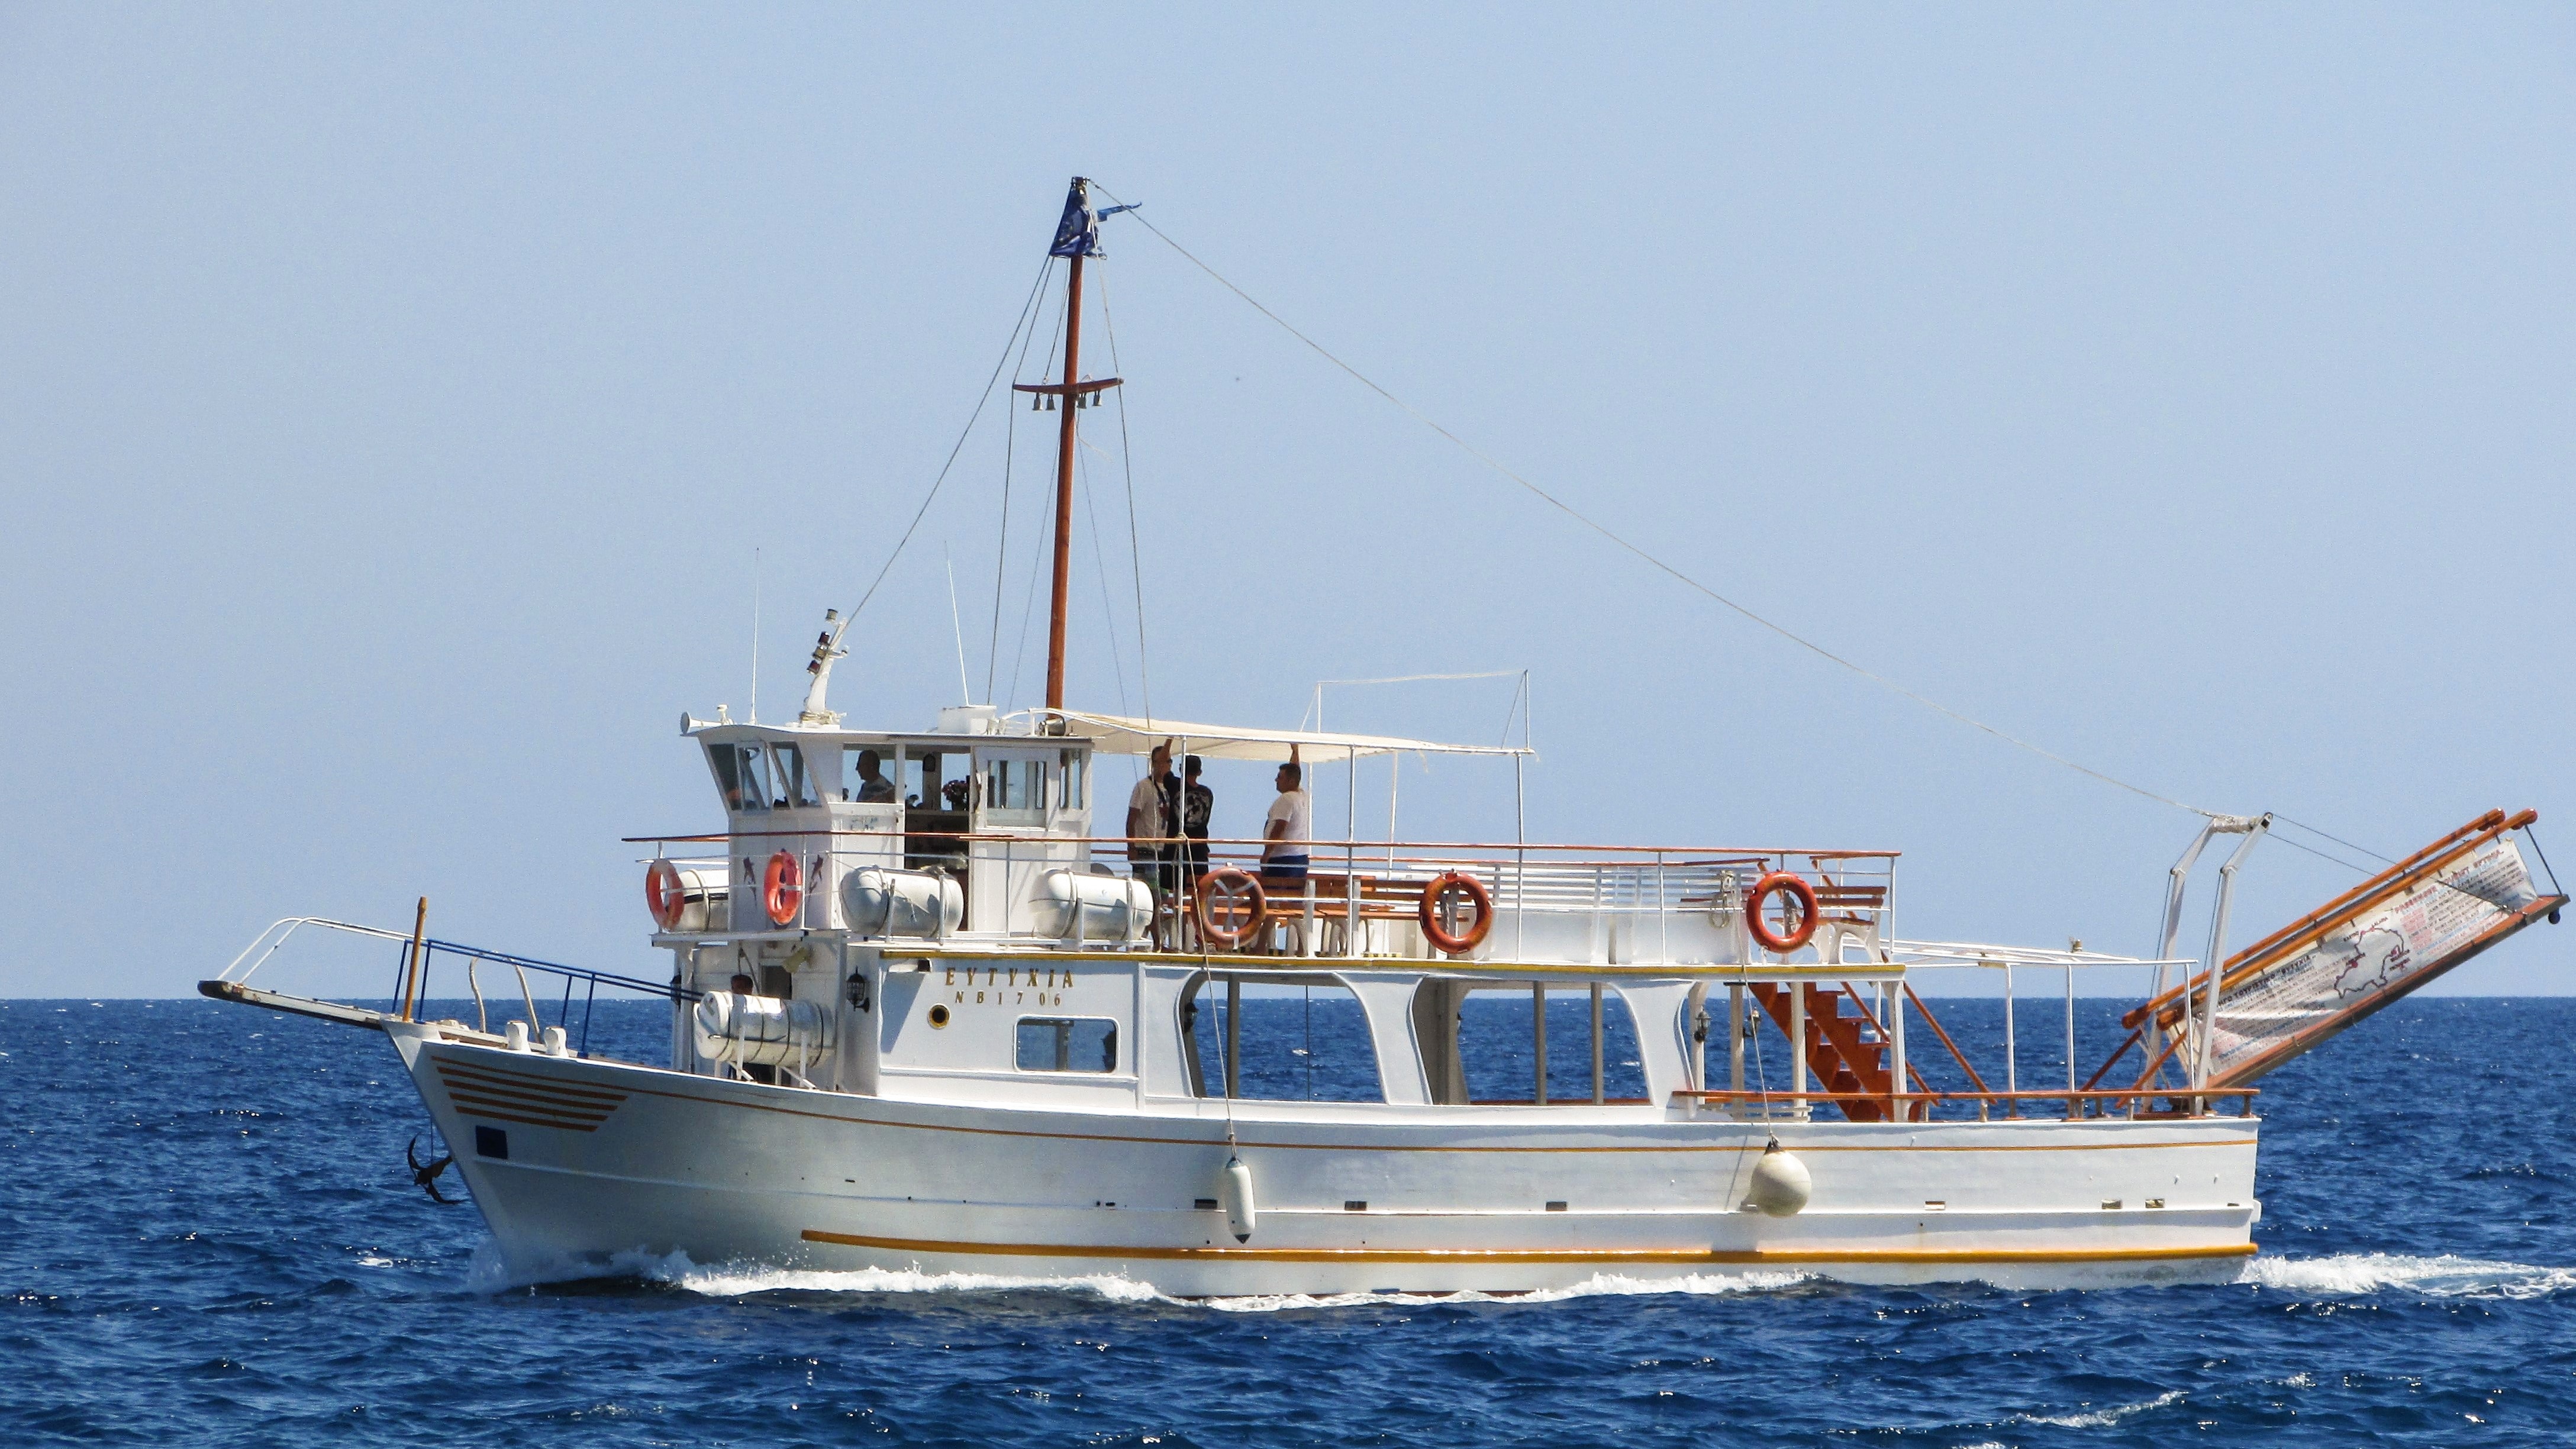
sea, boat, ship, summer, vacation, recreation, transportation, vehicle, mast, tourism, greece, watercraft, skiathos, fishing vessel, cruise boat, motor ship, caravel, fishing trawler, research vessel